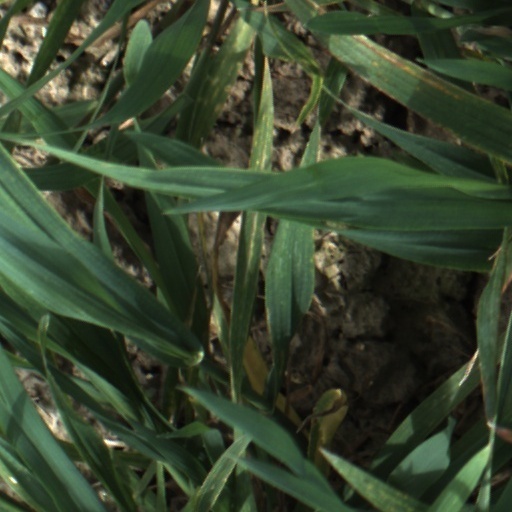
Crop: wheat